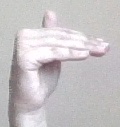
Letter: khaa